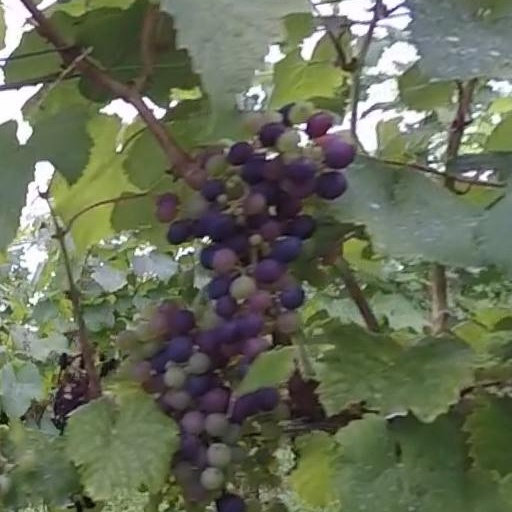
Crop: grape